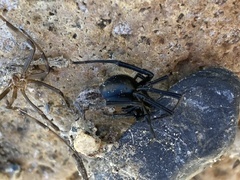
Species: Lactrodectus_hesperus